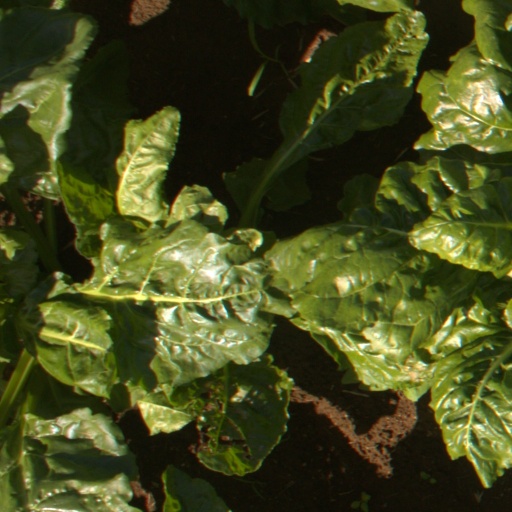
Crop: sugar beet